Bautzen

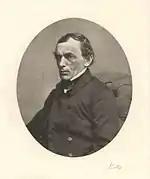
Hermann Lotze

Alstom Transportation operates a large factory on Fabrikstraße making railway locomotives, carriages and trams. It was built by the former VEB Waggonbau Bautzen, which was acquired by Bombardier Transportation in 1998 via Deutsche Waggonbau and acquired by Alstom when Bombardier Transportation was sold by parent Bombardier Inc. in 2021.